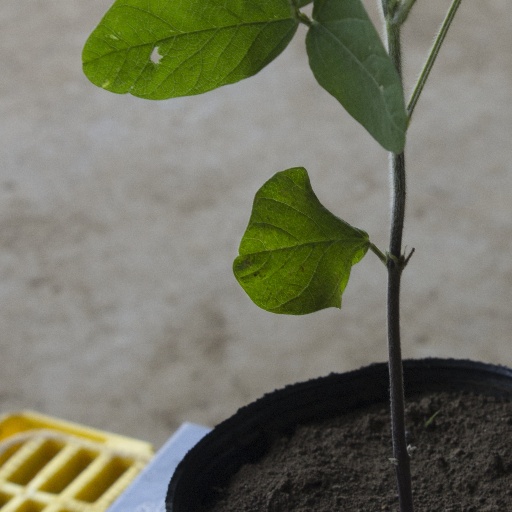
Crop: soybean